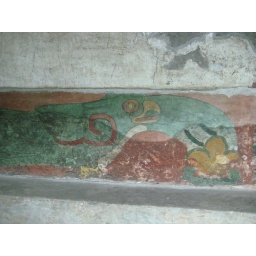
Some of the few pieces of art found in the city. A bird spits water onto a flower.